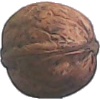
Label: Walnut 1